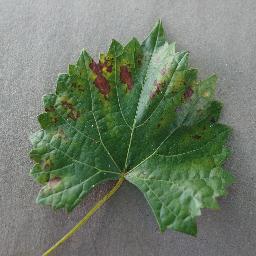
Label: Grape___Esca_(Black_Measles)